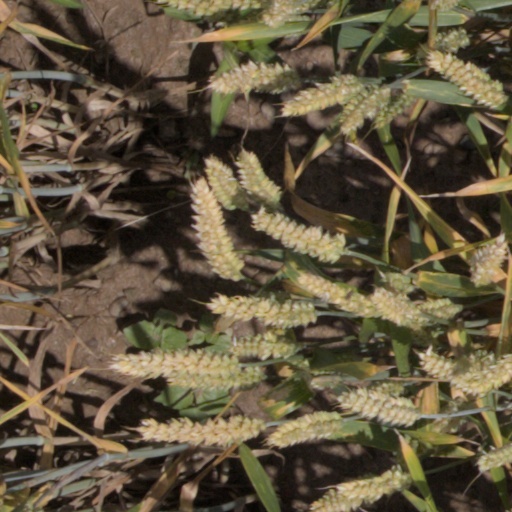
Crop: wheat